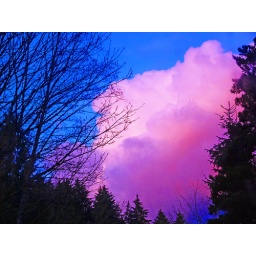
this was actually a huge pink cloud outside my bedroom window. Anyone notice a word in the picture :)